Vaught–Hemingway Stadium

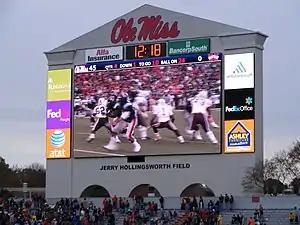
The new display cost $6 million.

Other notable upgrades include the installation of lights in 1990, the addition of a Jumbotron in 1997, and the replacement of the natural grass turf, which had become increasingly hard to maintain, with an AstroPlay artificial turf surface in 2003. Ironically, the stadium had been among the first in the nation to switch from a natural grass playing surface to artificial turf in 1970, and then one of the first of those stadiums to switch back to natural grass in 1984. The field surface was again changed in 2009 from AstroPlay to FieldTurf, making Ole Miss the first team in the Southeastern Conference to play their home games on the surface. In 2016, the stadium's field surface was changed back to natural grass for the third time.